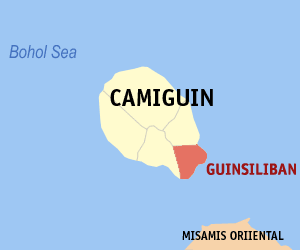
Guinsiliban est une municipalité de la province de Camiguin, aux Philippines.